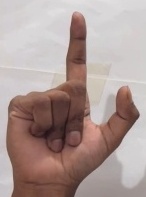
ASL sign: L